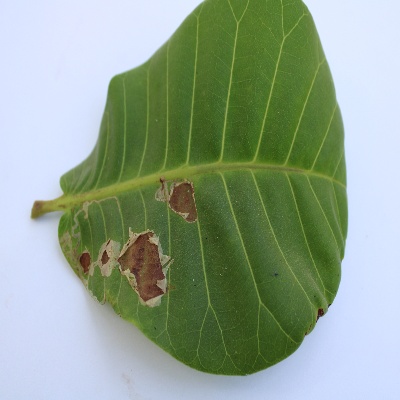
Crop: Cashew
Condition: leaf miner